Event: Nepal Earthquake
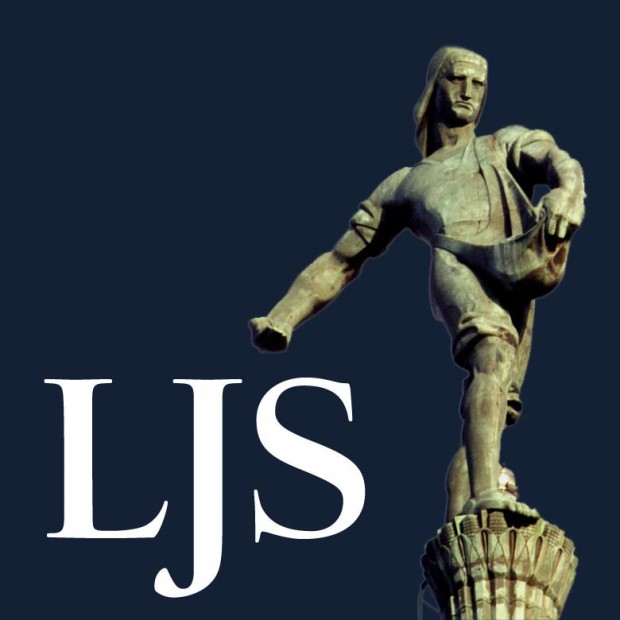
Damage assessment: no_damage